Essex & Herts Air Ambulance

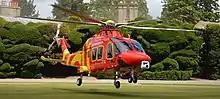
G-HHEM landing at its launch event in 2017.

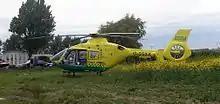
G-SSXX: operated between 2003 and 2010

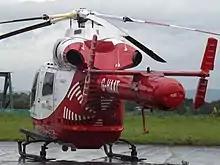
G-HAAT: operated between 2008 and 2017

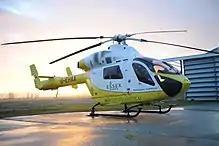
G-EHAA: operated between 2010 and 2017

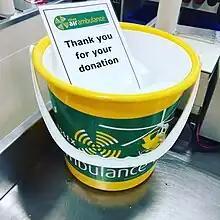
An Essex Air Ambulance collecting bucket for donations of coins or banknotes, seen in 2016

Essex & Herts Air Ambulance utilises two helicopters and four rapid response cars to transport their pre-hospital care teams. Both current helicopters entered service in August 2017. The helicopters have the ability to access remote parts of Essex and Hertfordshire quickly, unaffected by road traffic congestions. The helicopters can also reach areas inaccessible to land vehicles including woods, beaches, docks and golf courses. A new AW169 has been announced, which is due to replace their current MD902 in just a couple of weeks.